Henry Beauchamp, Duke of Warwick

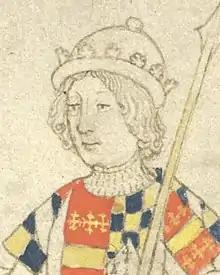
Drawing of Henry from the Rous Roll,

Henry Beauchamp (22 March 142511 June 1446), 14th Earl and 1st Duke of Warwick, was an English nobleman.